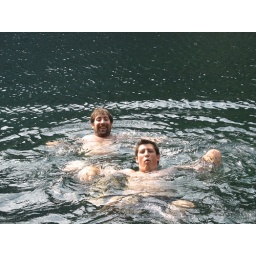
the boys swimming in REALLY cold water